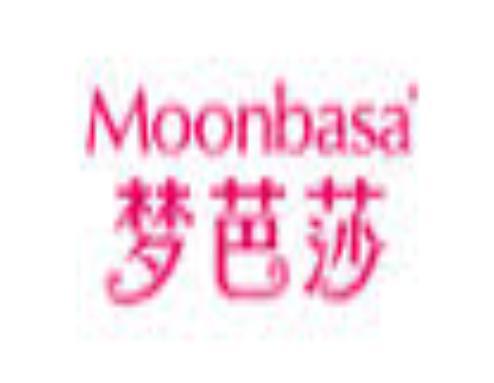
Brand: moonbasa
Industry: Clothes